Hot Potato (video game)

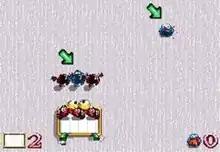
The player's bus fires a row of three female potato aliens outward. The goal is to match like-colored potato aliens in order to clear a path for the bus.

The game tasks the player with navigating a bus through roads filled with alien potato beings. The player's bus holds female members of the alien race, and the player can shoot the females from the front of the bus in order to clear the alien potatoes. The aliens come in two colors: red and blue. Aliens are cleared from the road when two like-colored potatoes touch each other, but aliens begin to pile up in the road if two aliens hit each other that are not of the same color. The road is continuously scrolling downwards, forcing the player to make holes in the road wide enough to fit the bus through. The game can end prematurely if the player runs into too many aliens and loses all their lives.